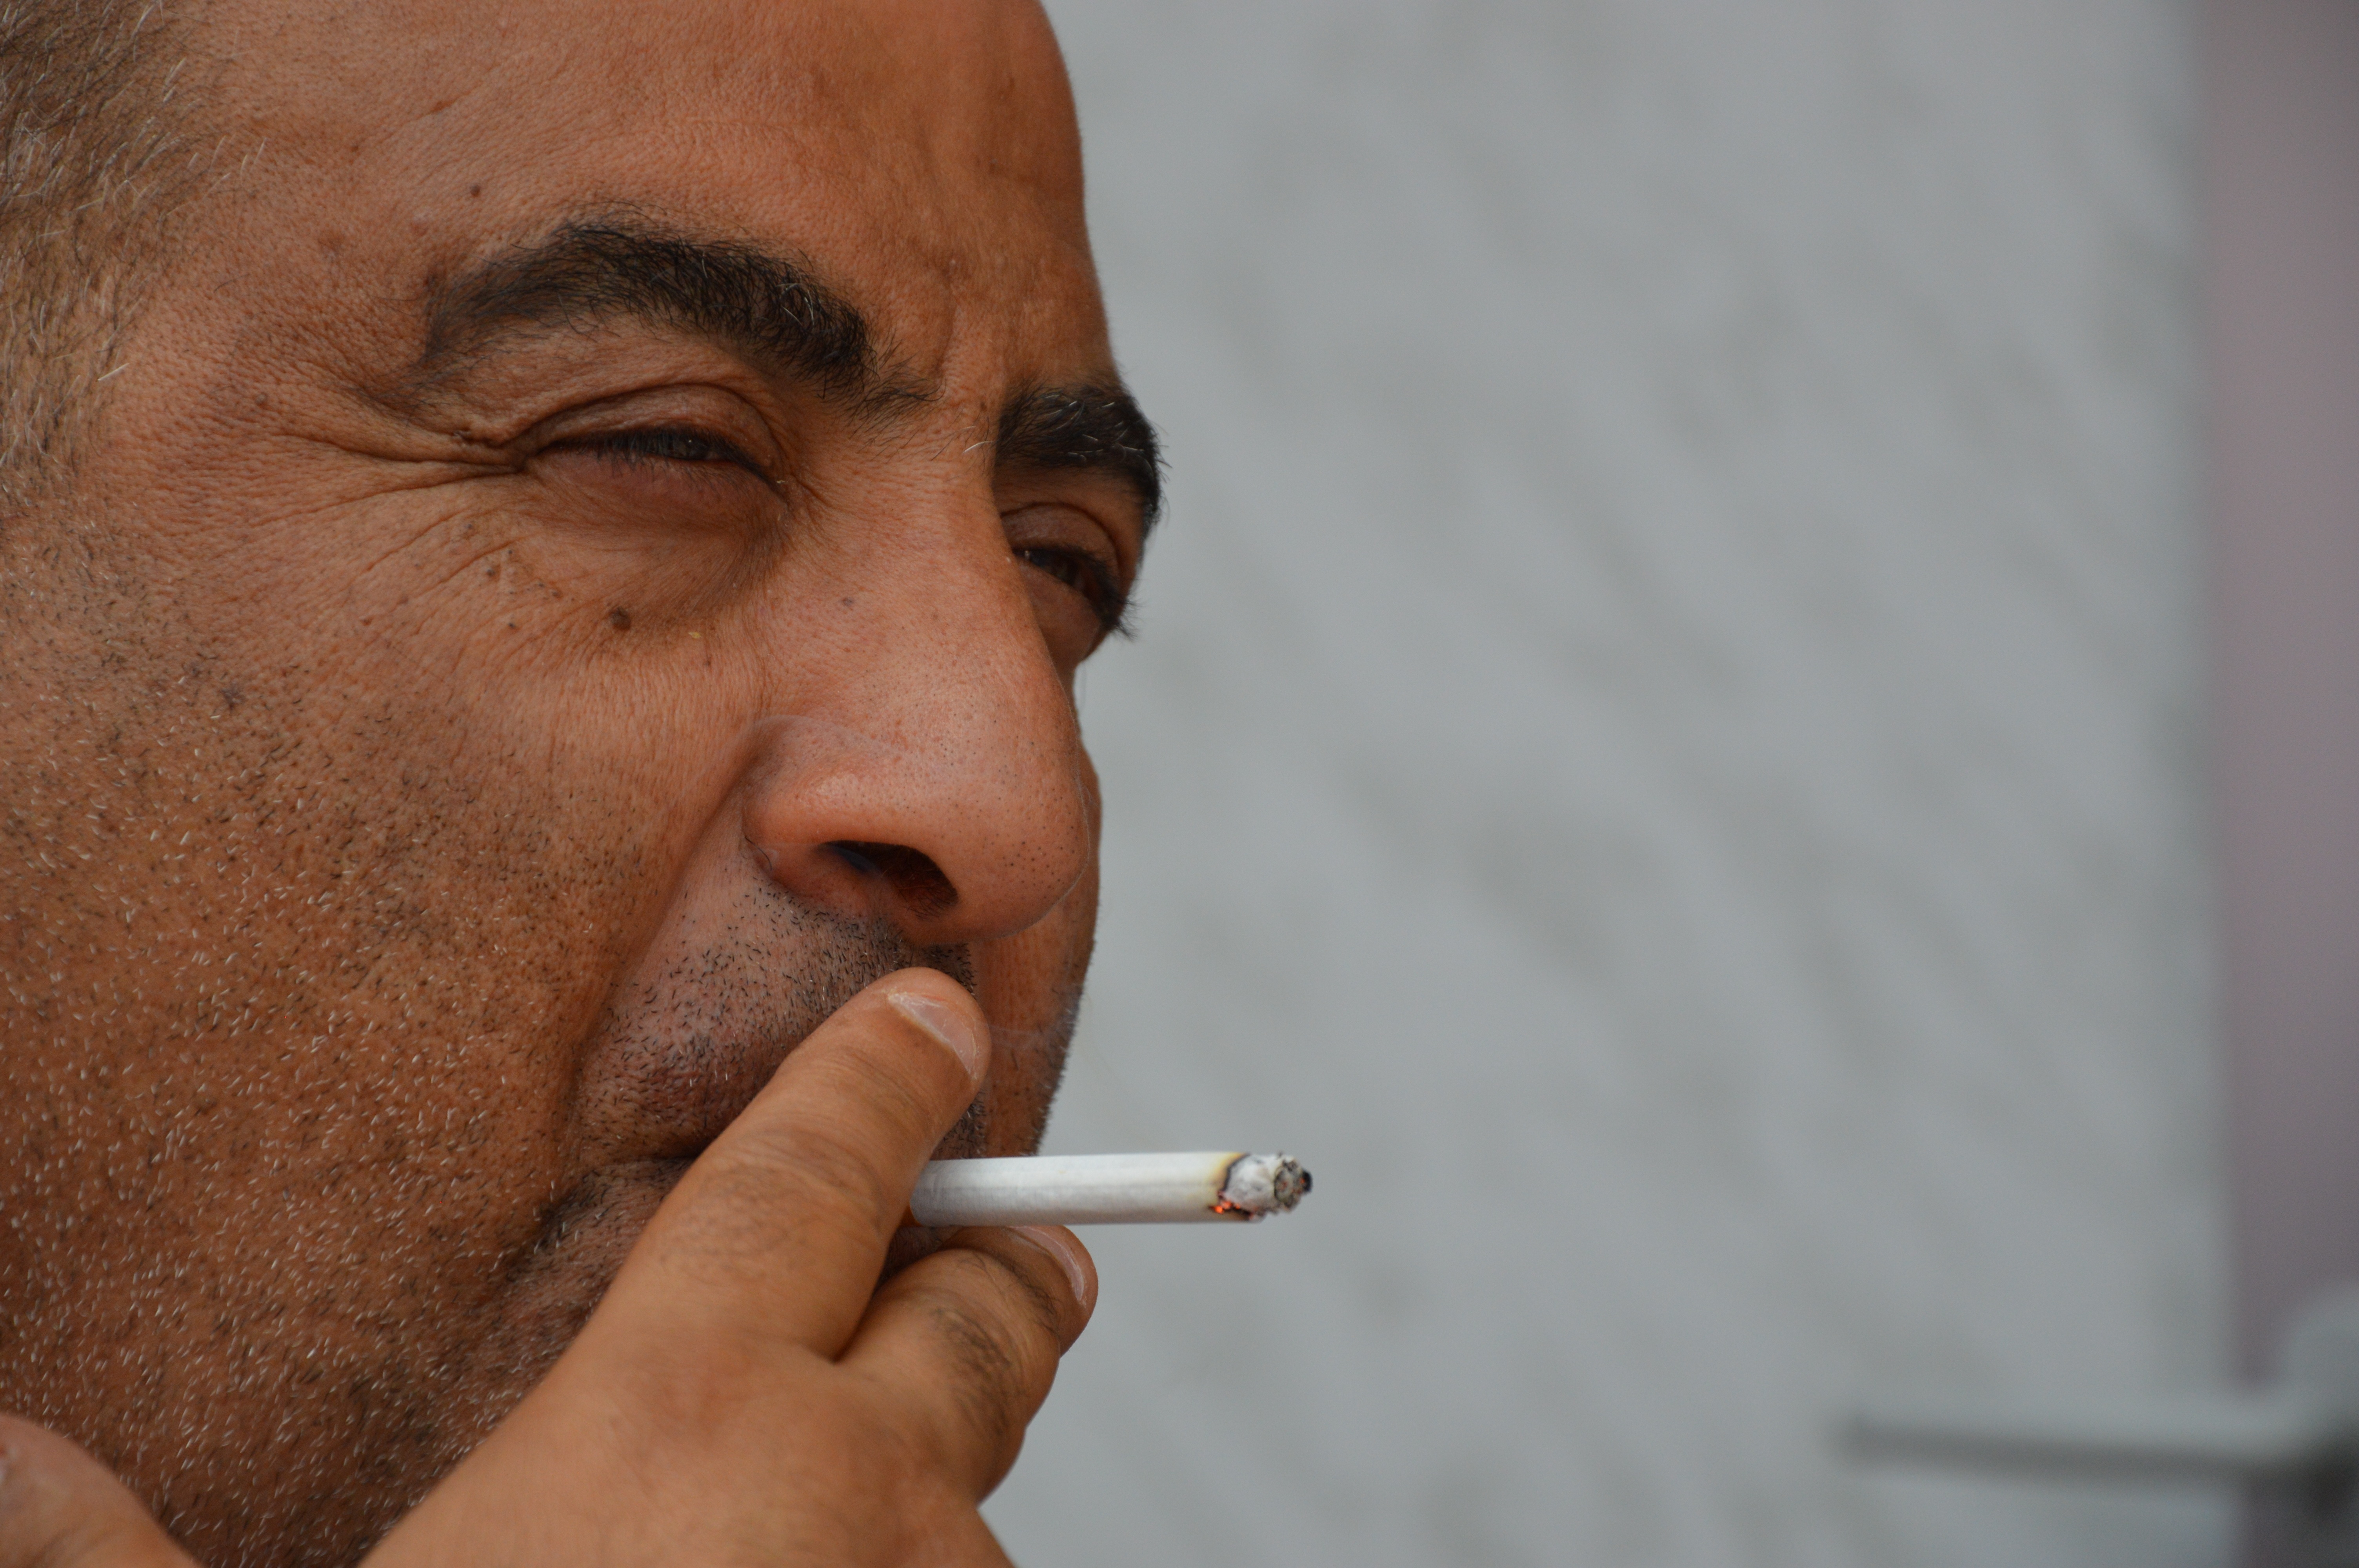
man, person, smoking, portrait, mediterranean, rest, cigarette, mouth, close up, human body, face, nose, eye, head, skin, break, organ, benefit from, sense, facial hair, human action